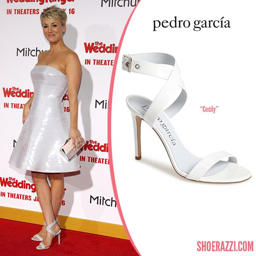
actor wore sandals to premiere held .